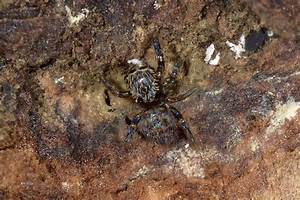
Label: ragno